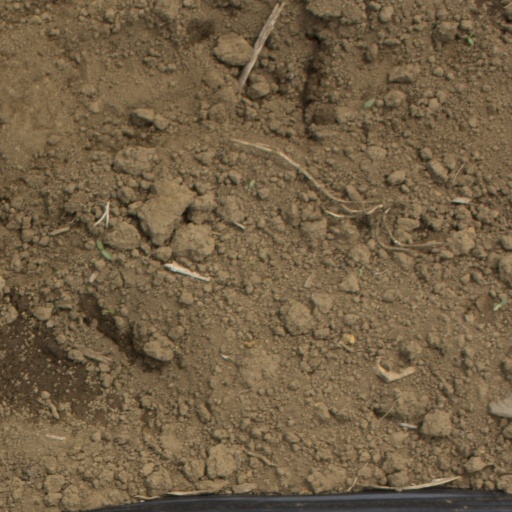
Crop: Jerusalem artichoke